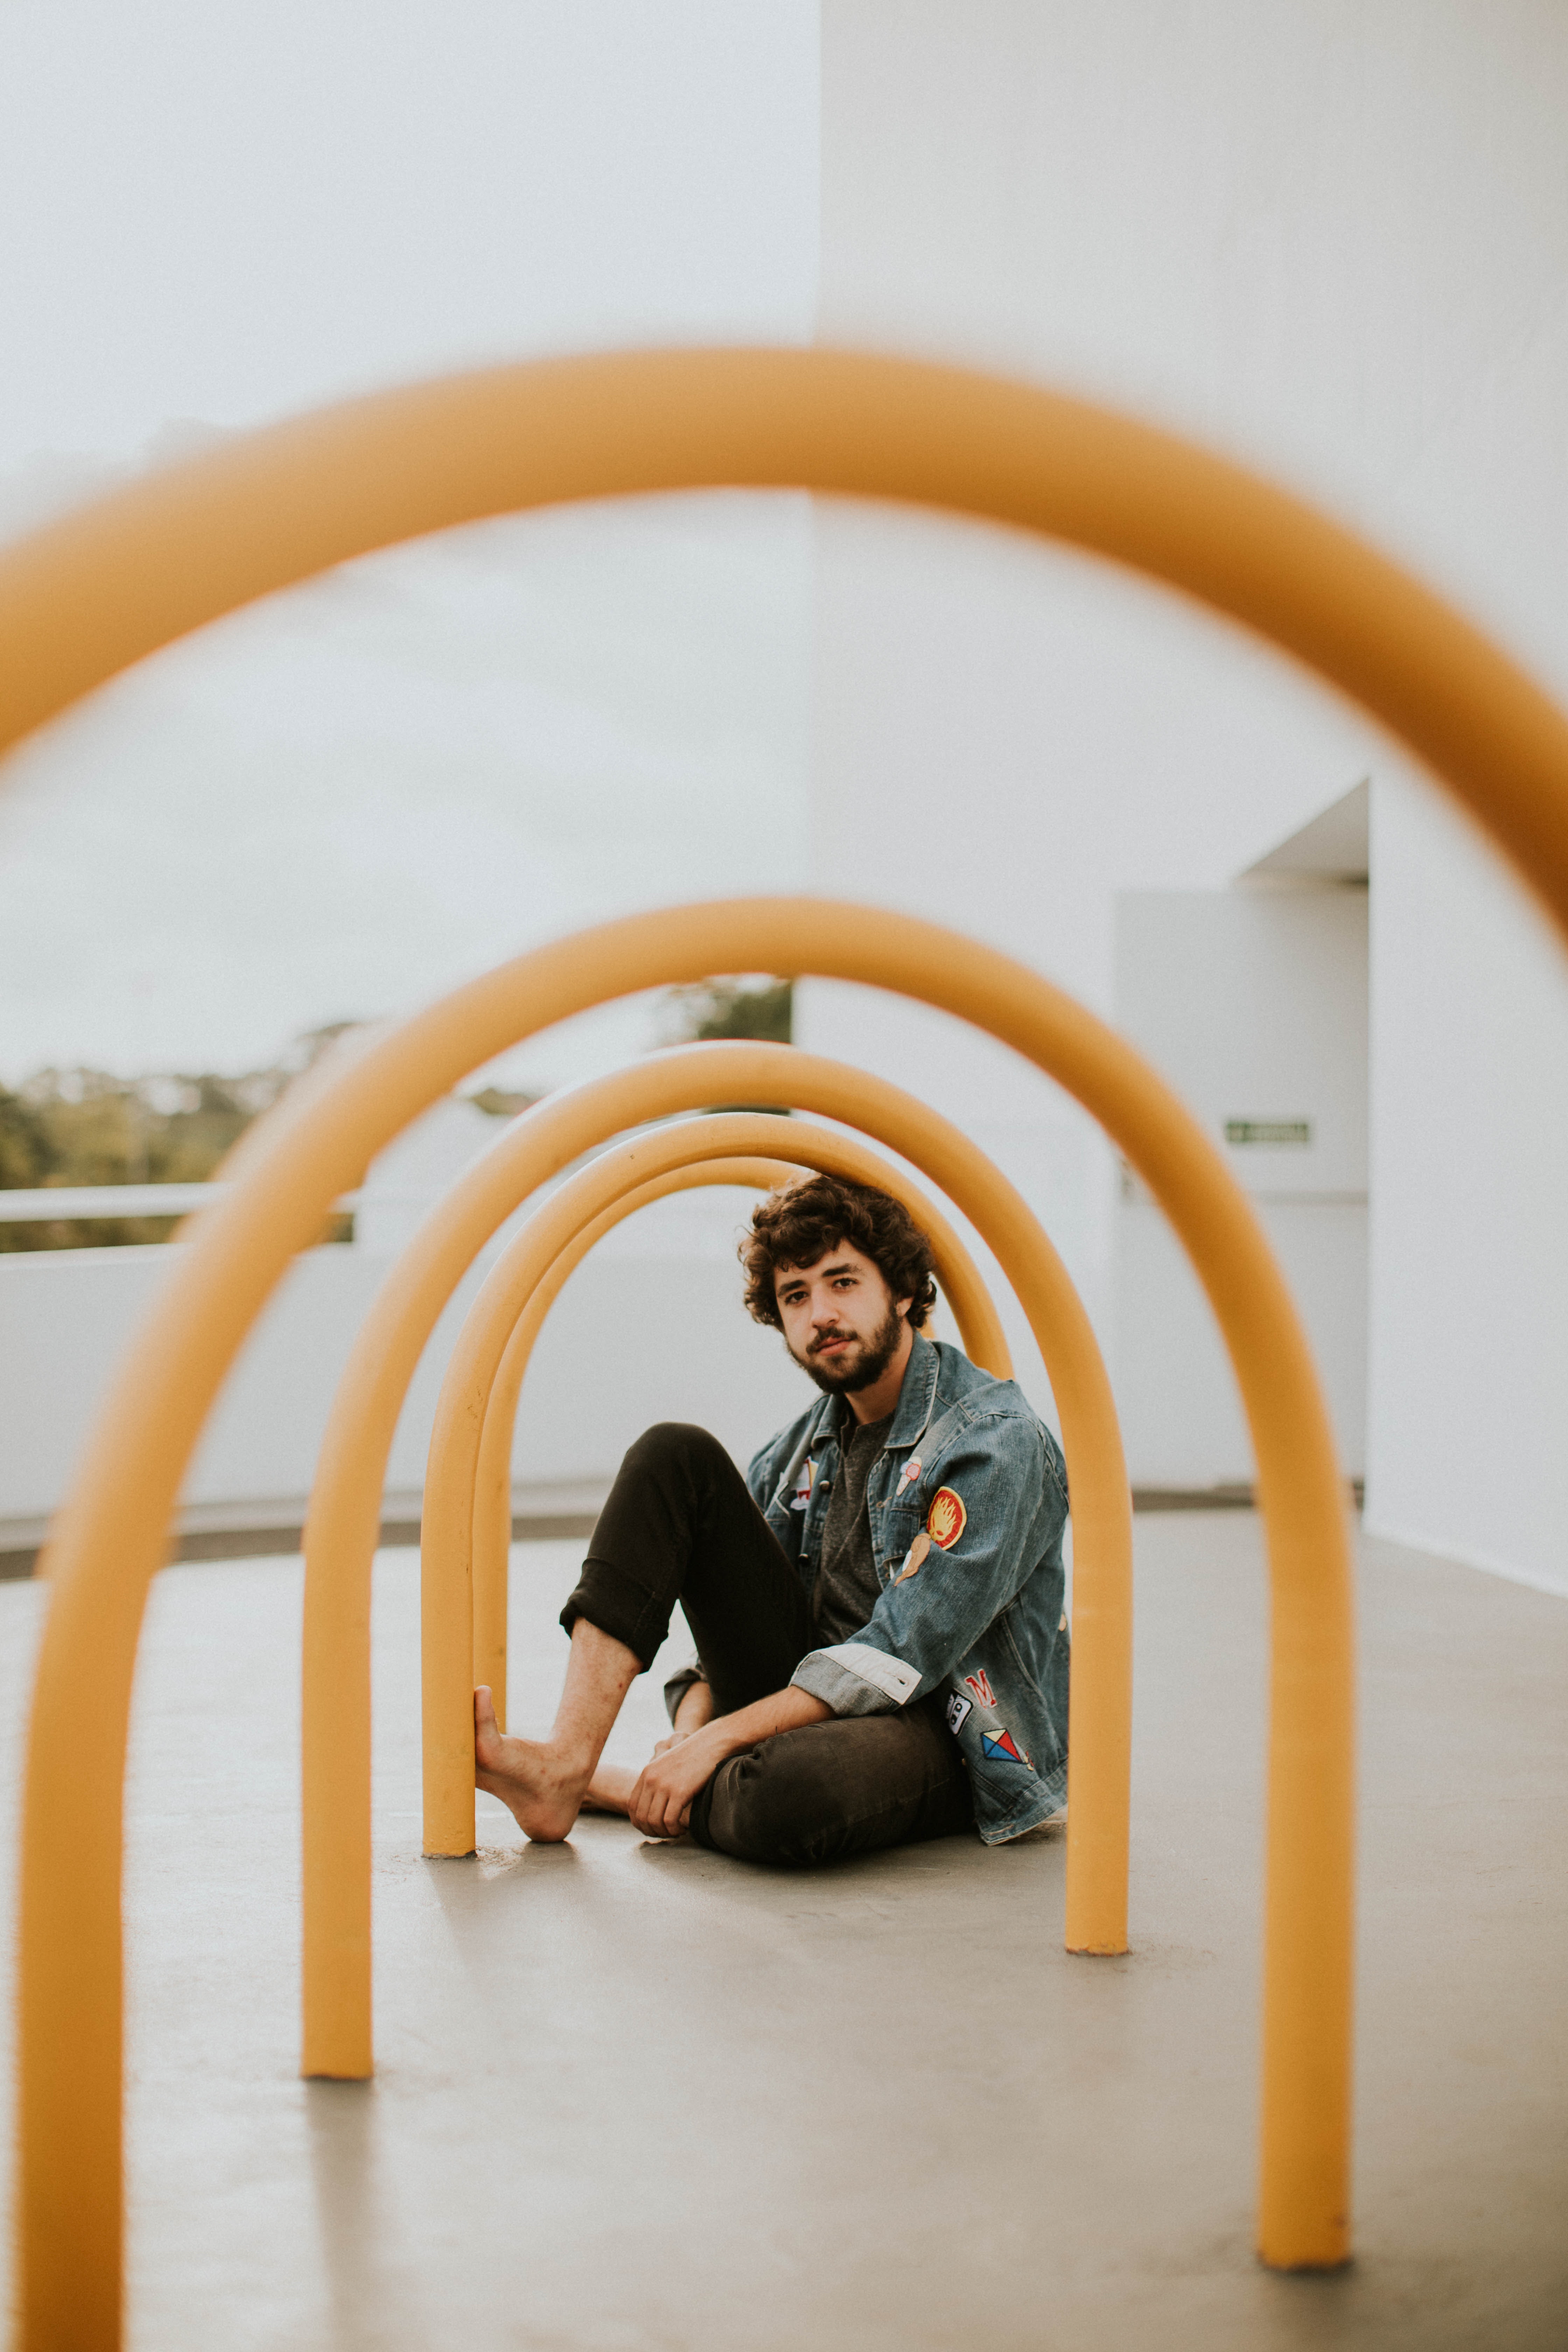
yellow, architecture, arch, furniture, room, sitting